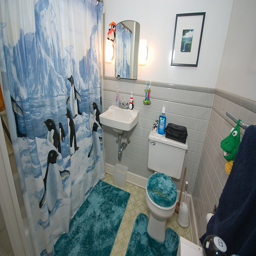
A bathroom with a blue lid cover sitting next to a sink.
A toilet that is in a bathroom with blue rugs.
This is a photo of someones penguin themed bathroom in their home.
A penguin shower curtain and blue carpets in a white bathroom.
A bathroom is decorated with several matching accessories.